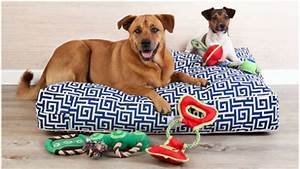
Label: cane